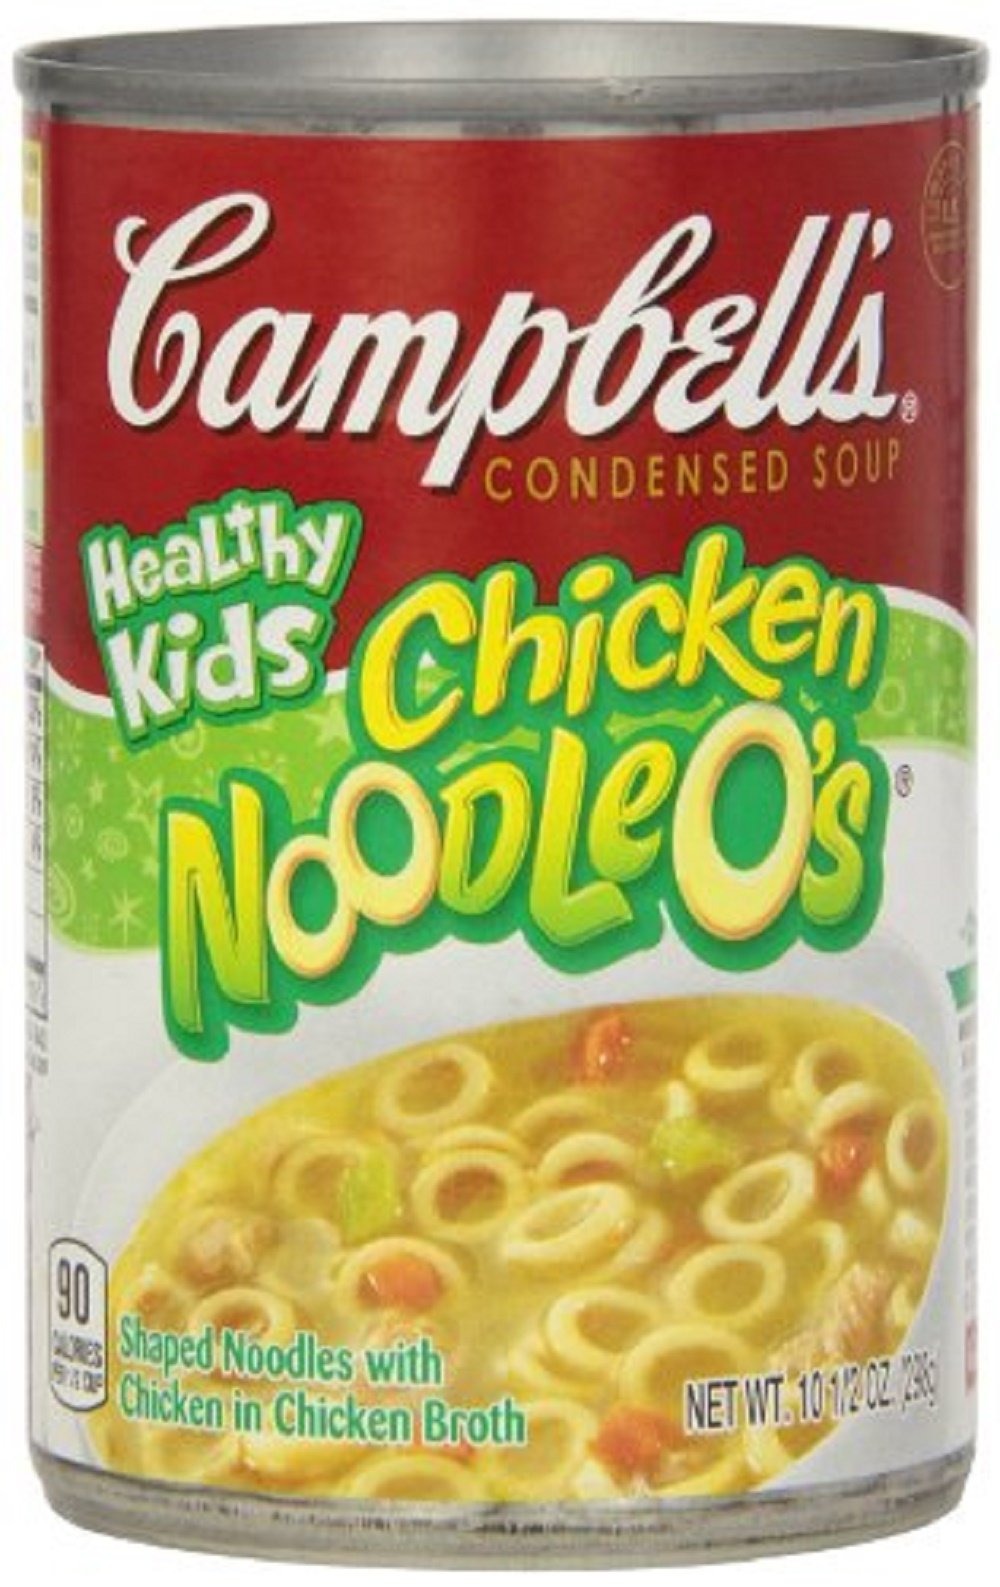
Item Name: Campbell's, Condensed Chicken Noodle O's, 10.5oz Can (Pack of 6)
Bullet Point 1: Campbell's
Bullet Point 2: Condensed Chicken Noodle O's Soup
Bullet Point 3: 10.5oz Can
Bullet Point 4: Pack of 6
Product Description: Campbell&apos;s, Condensed Chicken Noodle O&apos;s, 10.5oz Can (Pack of 6)
Value: 63.0
Unit: Ounce

Price: 3.63